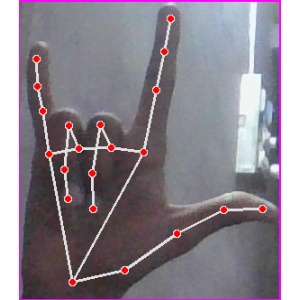
अक्षर: व